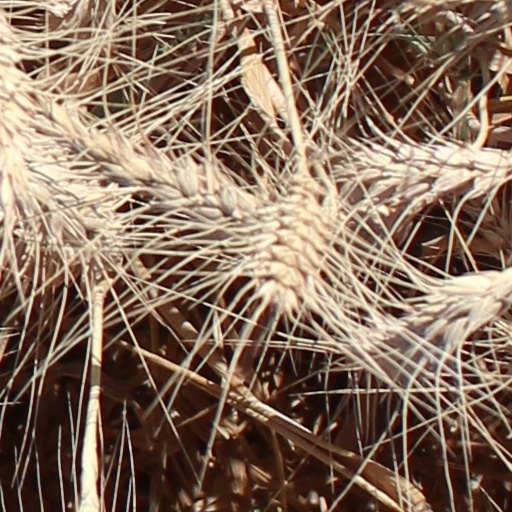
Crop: wheat